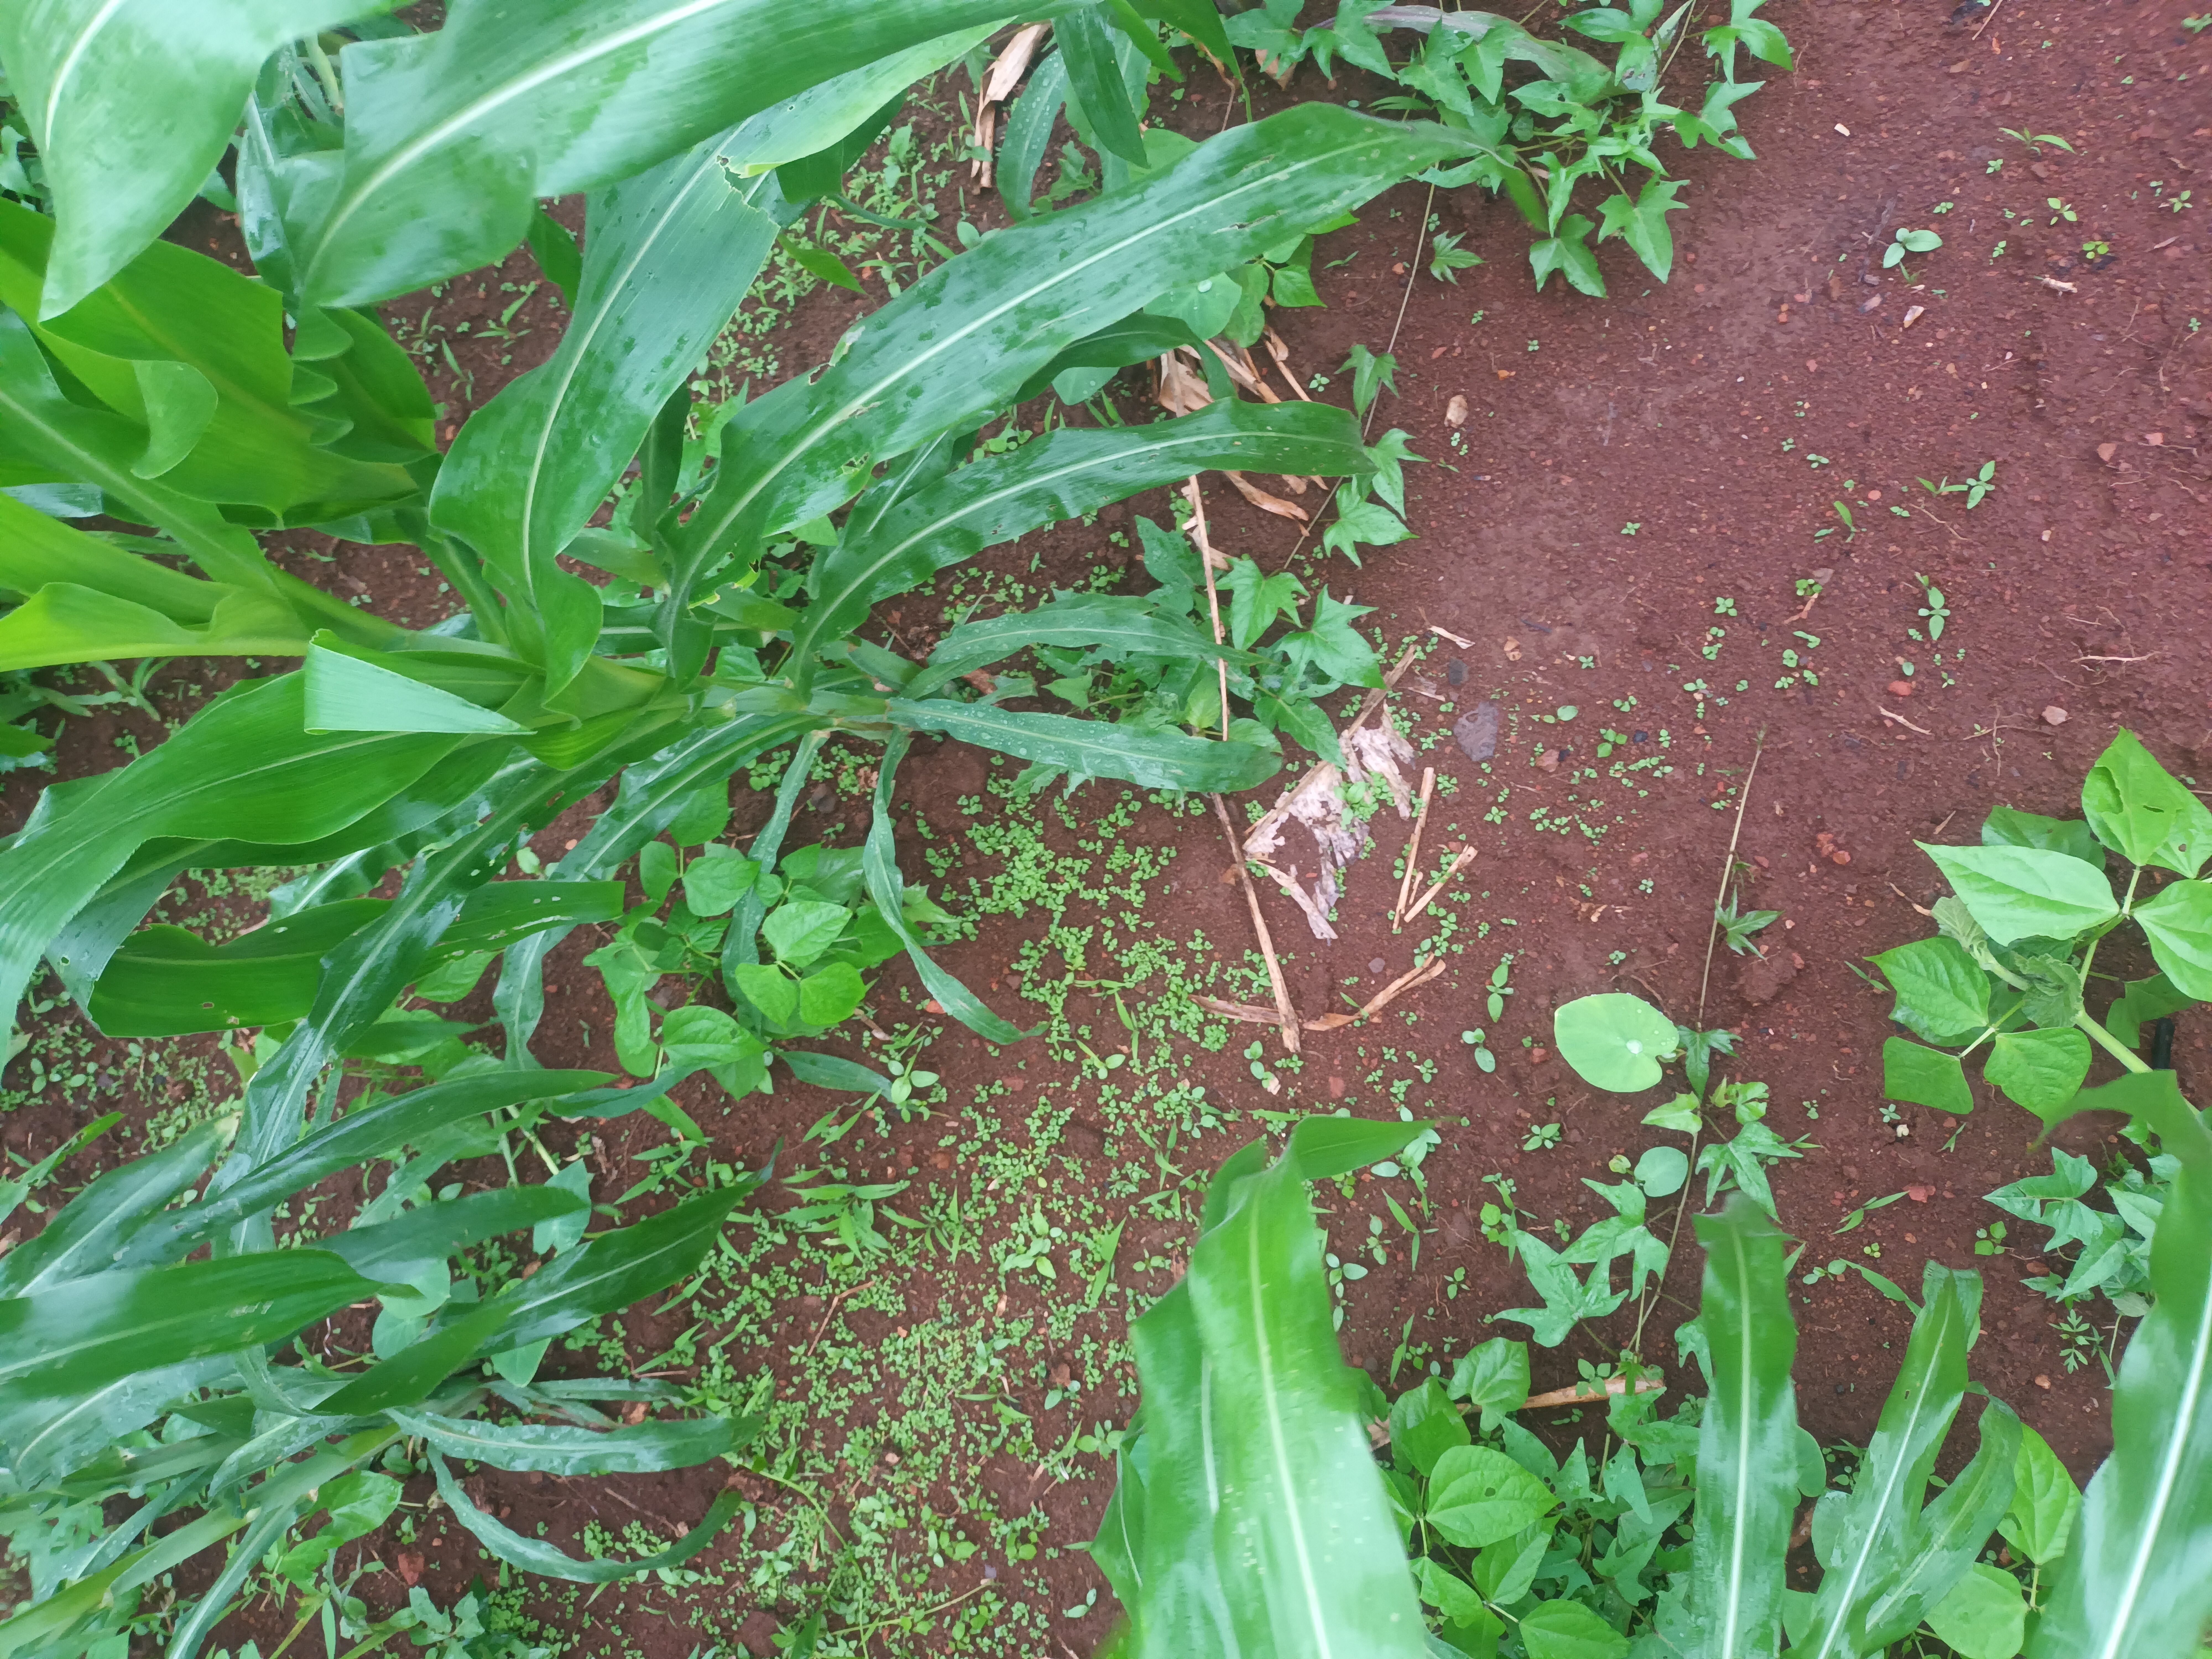
Label: spodoptera_frugiperda